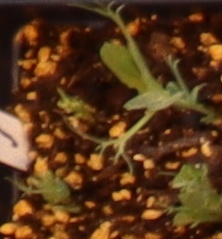
Label: Field Pea